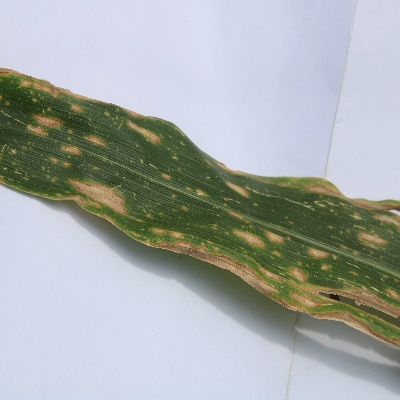
Crop: Maize
Condition: leaf blight